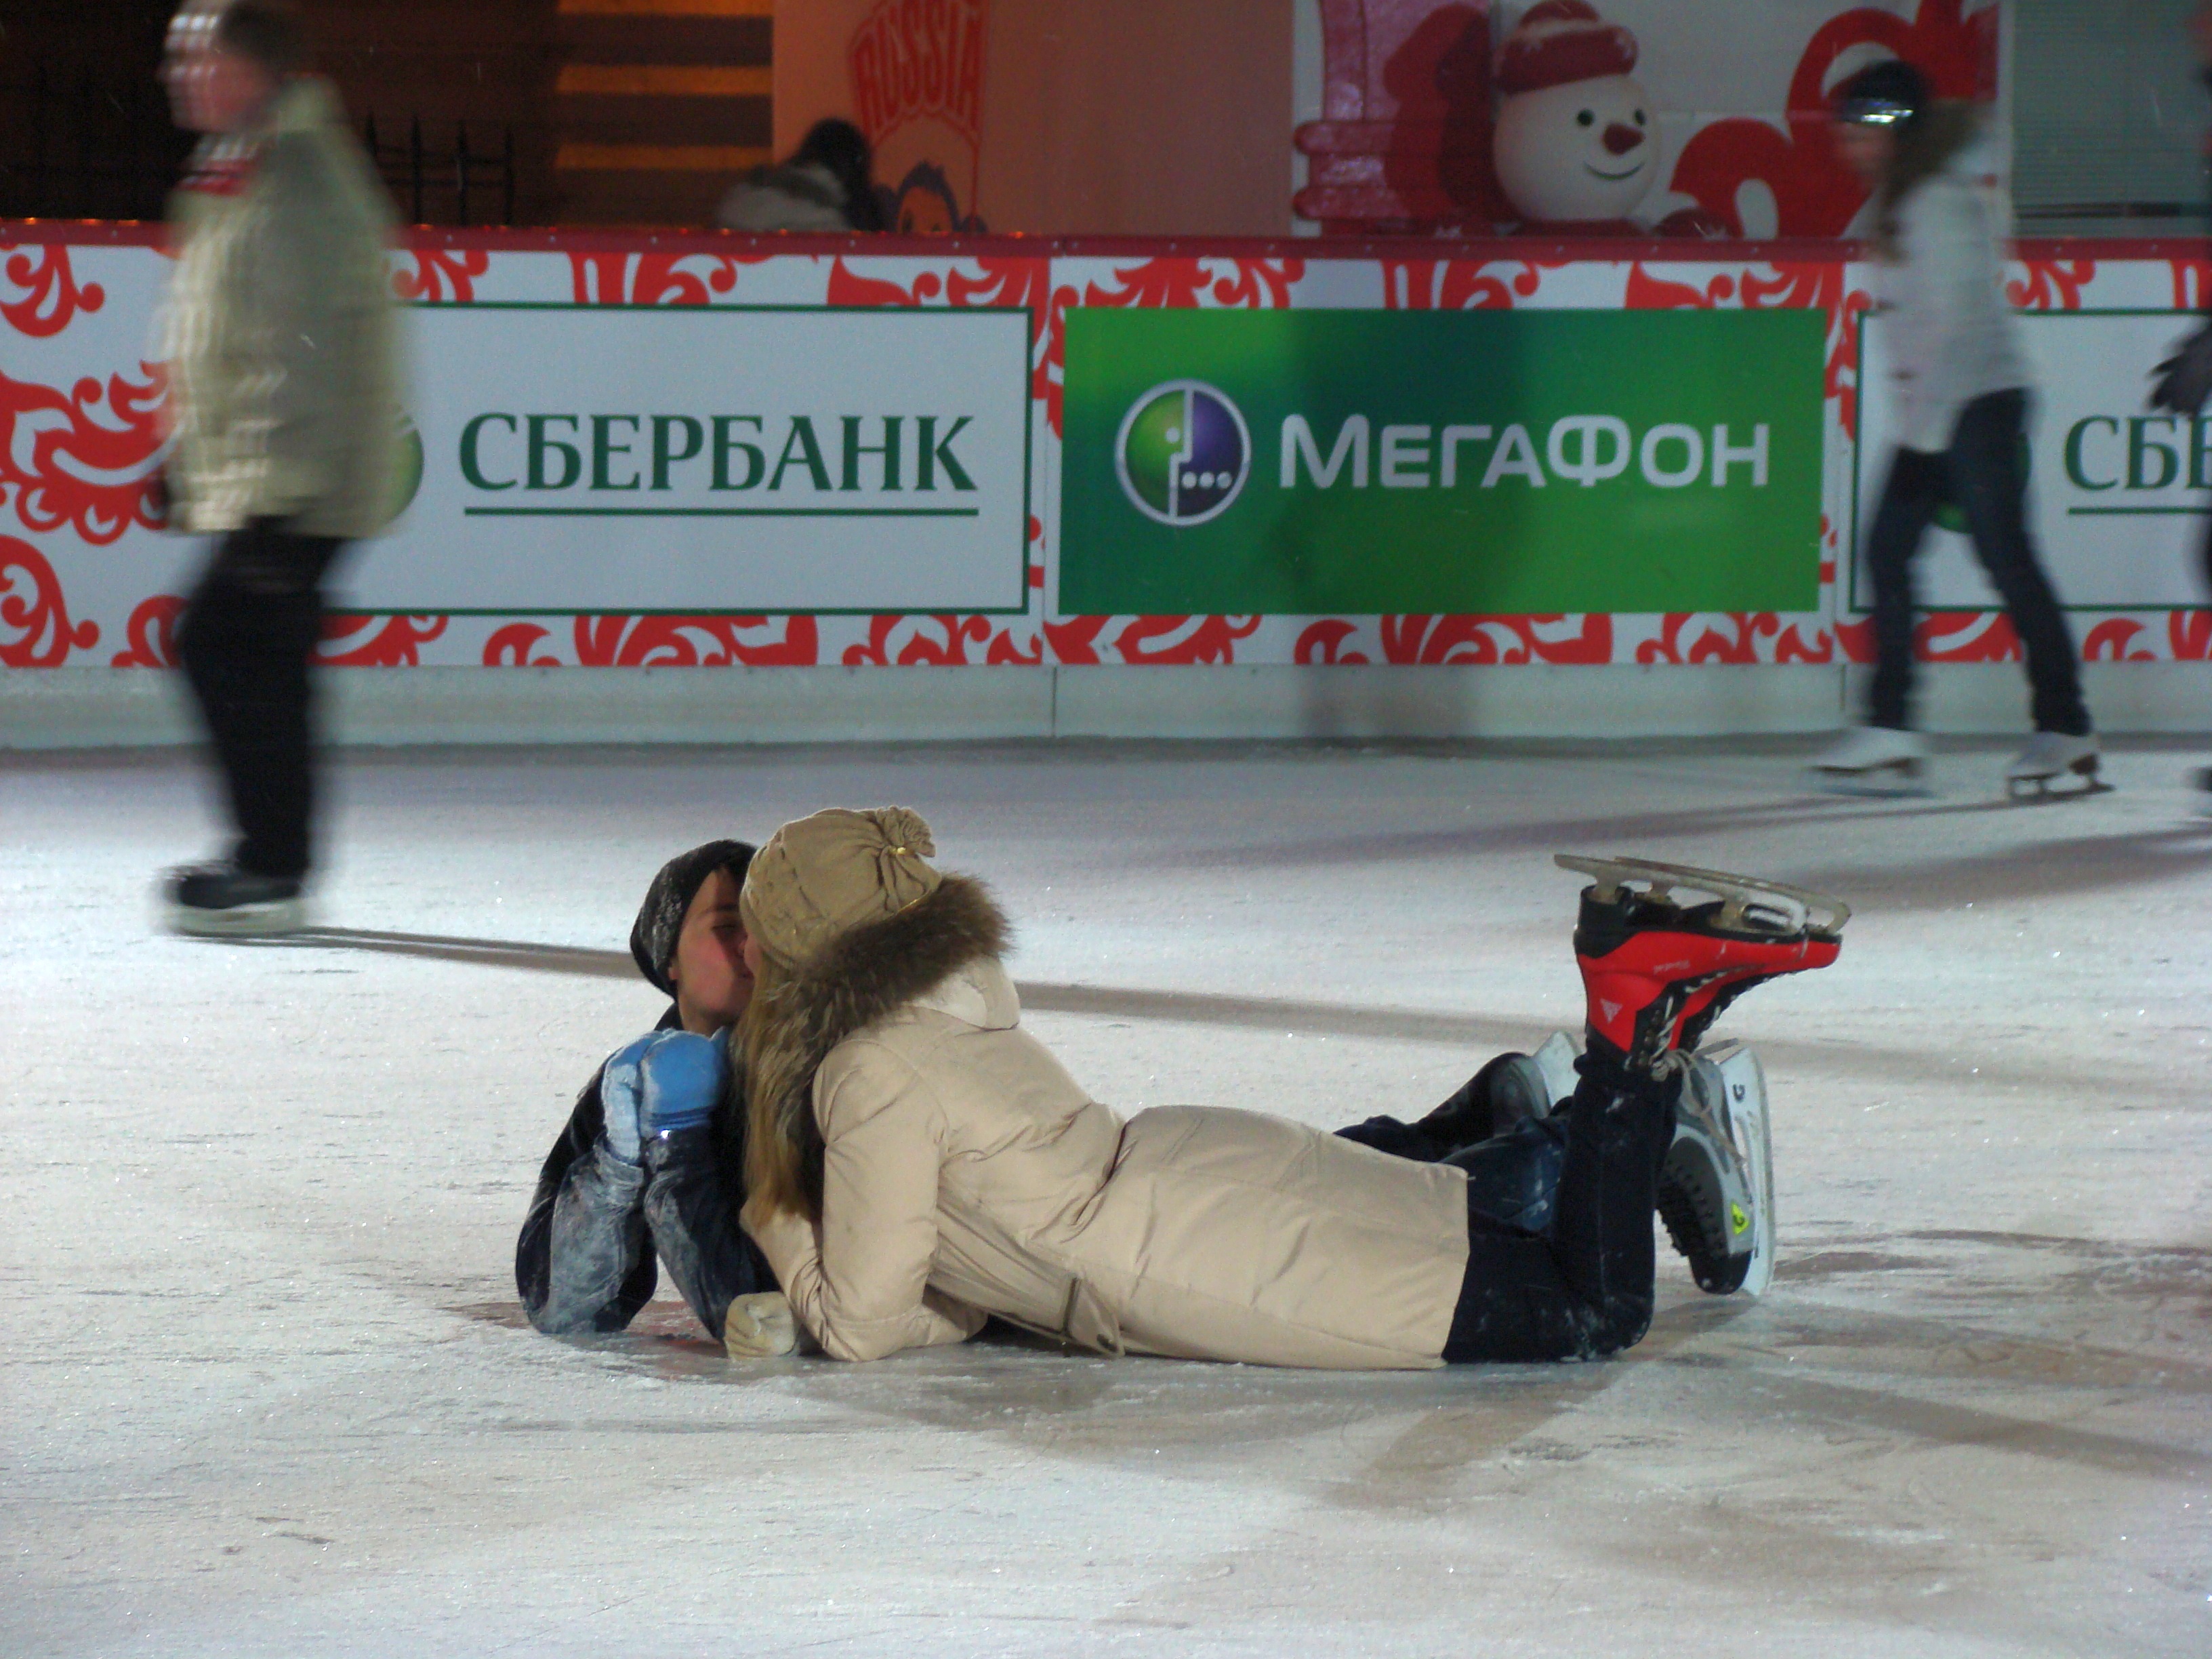
snow, winter, kiss, winter sport, cool image, sports, skating, sony, moscow, russia, sledding, moskau, supershot, moscou, h9, sonydsch9, ice skating, ice rink, outdoor recreation